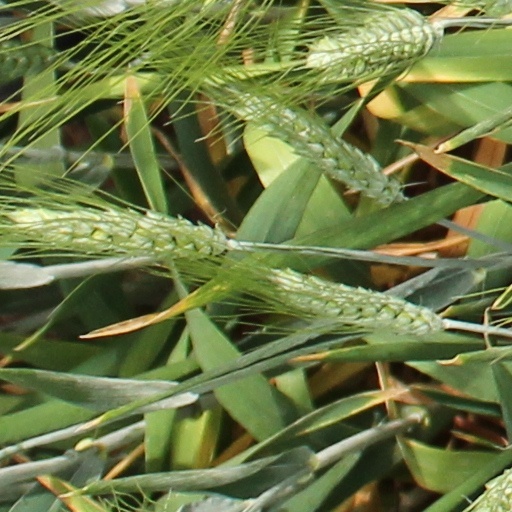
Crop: wheat